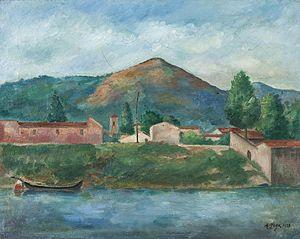
Le musée des Beaux-Arts Pouchkine ou simplement musée Pouchkine est le plus grand musée d'art européen de Moscou. Il a été édifié entre 1898 et 1912 et se situe face à la cathédrale du Christ-Sauveur. On considère que la date de sa fondation est le 17 août 1898. Il s'appelait alors le musée Alexandre-III.